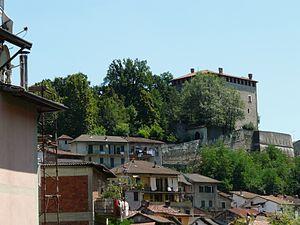
Castelletto d'Orba est une commune italienne de la province d'Alexandrie dans la région Piémont en Italie.